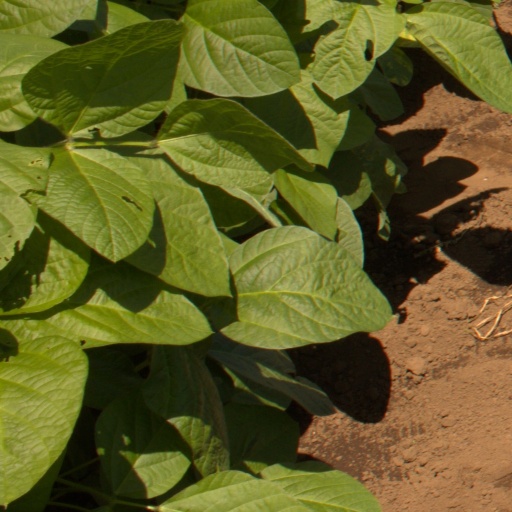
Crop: soybean